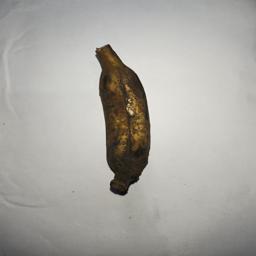
Banana variety: Bangla Kola